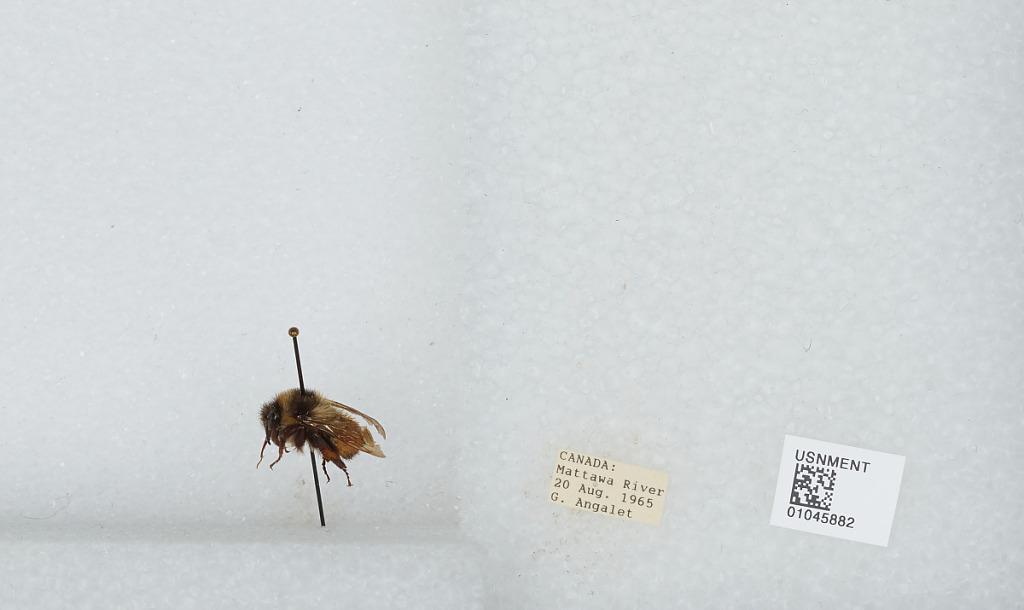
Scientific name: Bombus sp.
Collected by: G. Angalet
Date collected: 1965-8-20
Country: Canada
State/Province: Ontario
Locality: Mattawa River
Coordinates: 46.3137, -78.7121